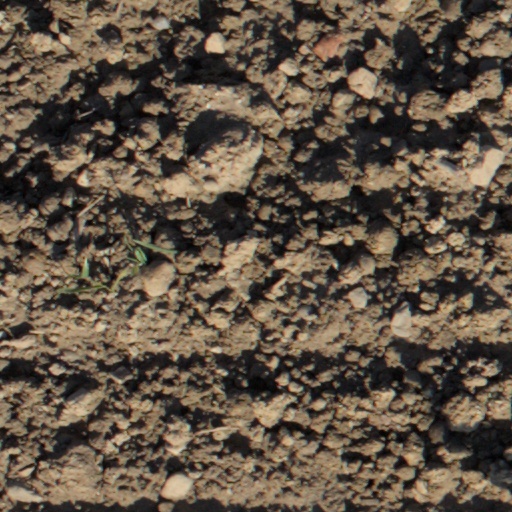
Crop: wheat